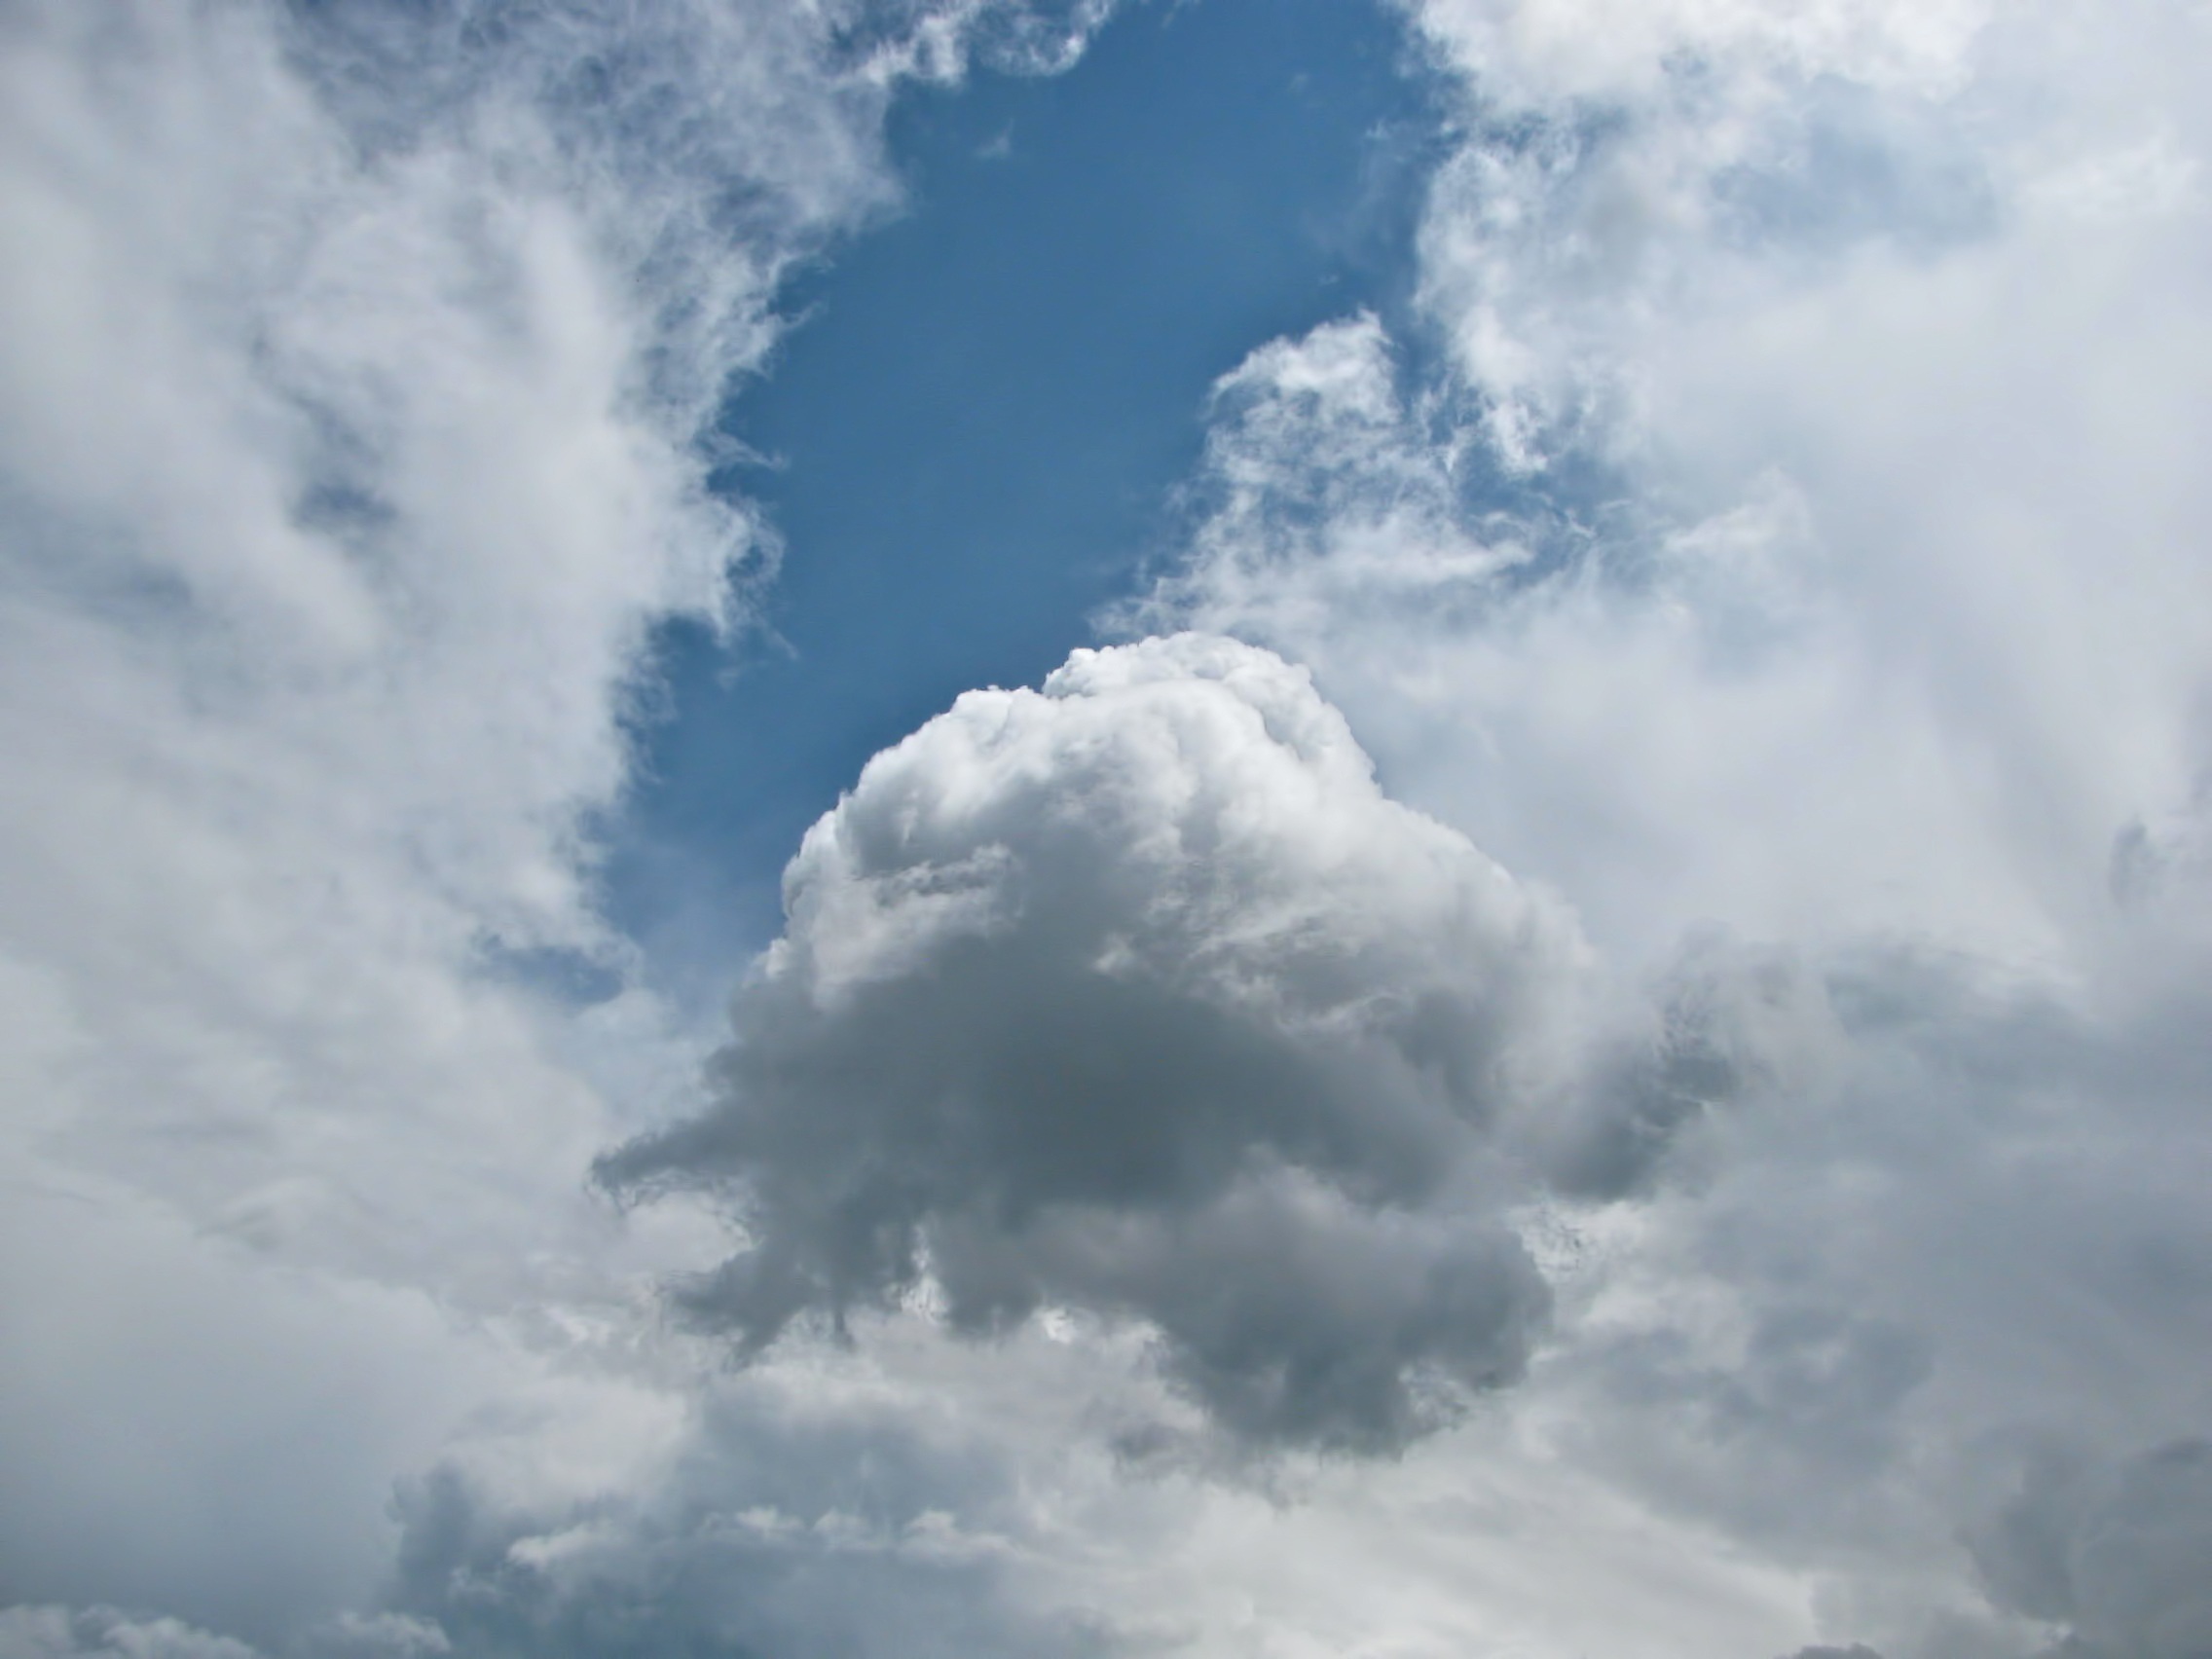
cloud, structure, sky, atmosphere, summer, daytime, color, weather, cumulus, blue, clouds, meteorological phenomenon, atmosphere of earth